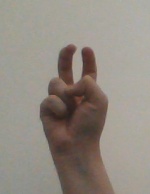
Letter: toot